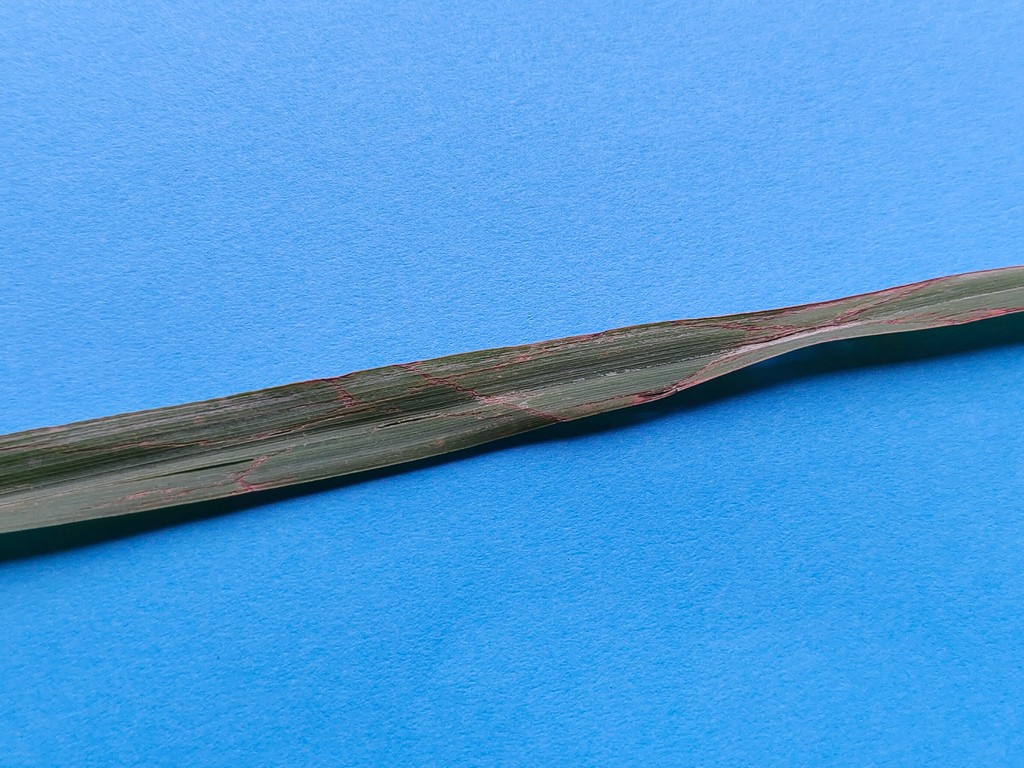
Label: Unhealthy